Fastpacking

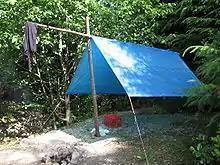
An improvised tarpaulin fly tent

Fastpacking is a combination of trail running and ultralight backpacking. It is described by writer Clint Cherepa as "hiking the ups, jogging the flats, and running the downs", depending on the gradient, because of the weight carried. Participants carry a light pack with essential supplies, including a sleeping bag and tent, or similar form of shelter, if mountain huts or other accommodation is not available. The weight carried will vary but fastpackers aim at no more than and some achieve less than . This activity may be undertaken either unsupported, self-supported, or supported. "Unsupported fastpackers make no use of outside assistance along the route", while self-supported fastpackers will leave caches of supplies along the intended route.